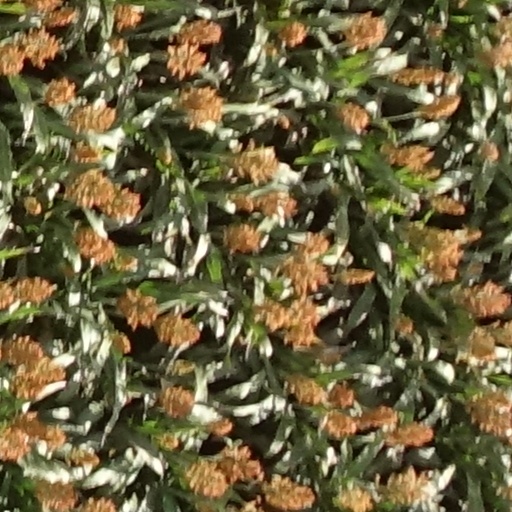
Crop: sorghum